History of Australia

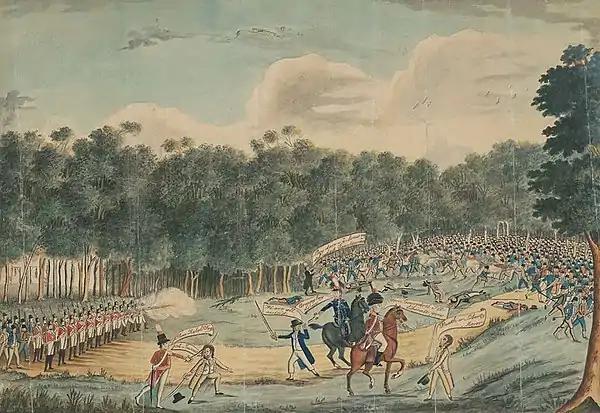
A painting depicting the Castle Hill Rebellion in Sydney of 1804

The Bigge reforms also aimed to encourage free settlers by offering them land grants in proportion to their capital. From 1831, the colonies replaced land grants with land sales by auction at a fixed minimum price per acre, the proceeds being used to fund the assisted migration of workers. From 1821 to 1850, Australia attracted 200,000 immigrants from the United Kingdom. However, the system of land allocations led to the concentration of land in the hands of a small number of affluent settlers.